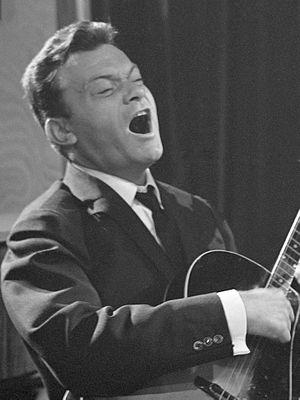
Georges Ulmer de son vrai nom Jørgen Frederik Ulmer, né le 16 février 1919 à Copenhague et mort le 29 septembre 1989 à Marseille, est un auteur-compositeur-interprète et acteur d’origine danoise naturalisé français. Il est le père de la chanteuse Laura Ulmer.